Christian film industry

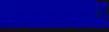
ChristianCinema.com is a website that lists movies related to Christianity.

Many Christian films have been released to theaters since that time, such as "The Omega Code" (1999), "" (2001), "" (2002), "Facing the Giants" (2006), "The Ultimate Gift" (2007), "Amazing Grace" (2007), the CGI animated version of "The Ten Commandments" (2007), "Fireproof" (2008), "The Secrets of Jonathan Sperry" (2009), "To Save a Life" (2010), "Preacher's Kid" (2010), "Letters to God" (2010), "What If..." (2010), "The Grace Card" (2011), "Courageous" (2011), "October Baby" (2012), "Last Ounce of Courage" (2012), "Home Run" (2013), "Grace Unplugged" (2013), "I'm in Love with a Church Girl" (2013), "Son of God" (2014), "God's Not Dead" (2014), "Persecuted" (2014), "Old Fashioned" (2015), "Do You Believe?" (2015), "War Room" (2015), "Beyond the Mask" (2015), "I'm Not Ashamed" (2016), "I Can Only Imagine" (2018), "Breakthrough" (2019), and "Overcomer" (2019).